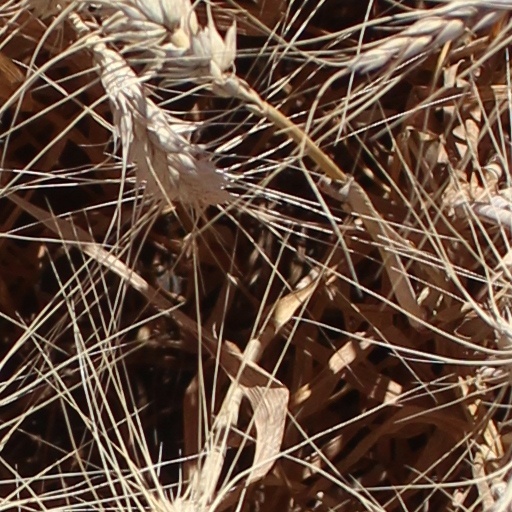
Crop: wheat